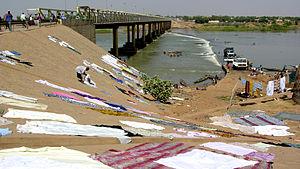
Kayes, pont sur le Sénégal et chaussée submersible
Une chaussée submersible est, comme son nom l'indique, une voie de circulation qui n'est émergée qu'une partie du temps.
Kayes est une grande ville et une commune de l’ouest du Mali à 495 km au nord-ouest de Bamako, sur les rives du fleuve Sénégal. Elle est la capitale de la première région administrative et le chef-lieu du cercle qui porte son nom. La ville connaît un fort accroissement démographique puisqu'elle passe de 80 146 habitants en 2005 à 127 368 habitants en 2009.
Le cercle de Kayes est une collectivité territoriale du Mali dans la région de Kayes.